Lithuania

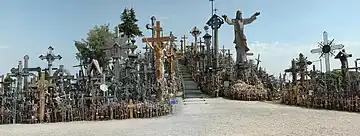
Hill of Crosses near Šiauliai

Lithuania has a well developed communications infrastructure. The country has 2.8 million citizens and 5 million SIM cards. The largest LTE (4G) mobile network covers 97% of Lithuania's territory. Usage of fixed phone lines has been rapidly decreasing due to rapid expansion of mobile-cellular services.